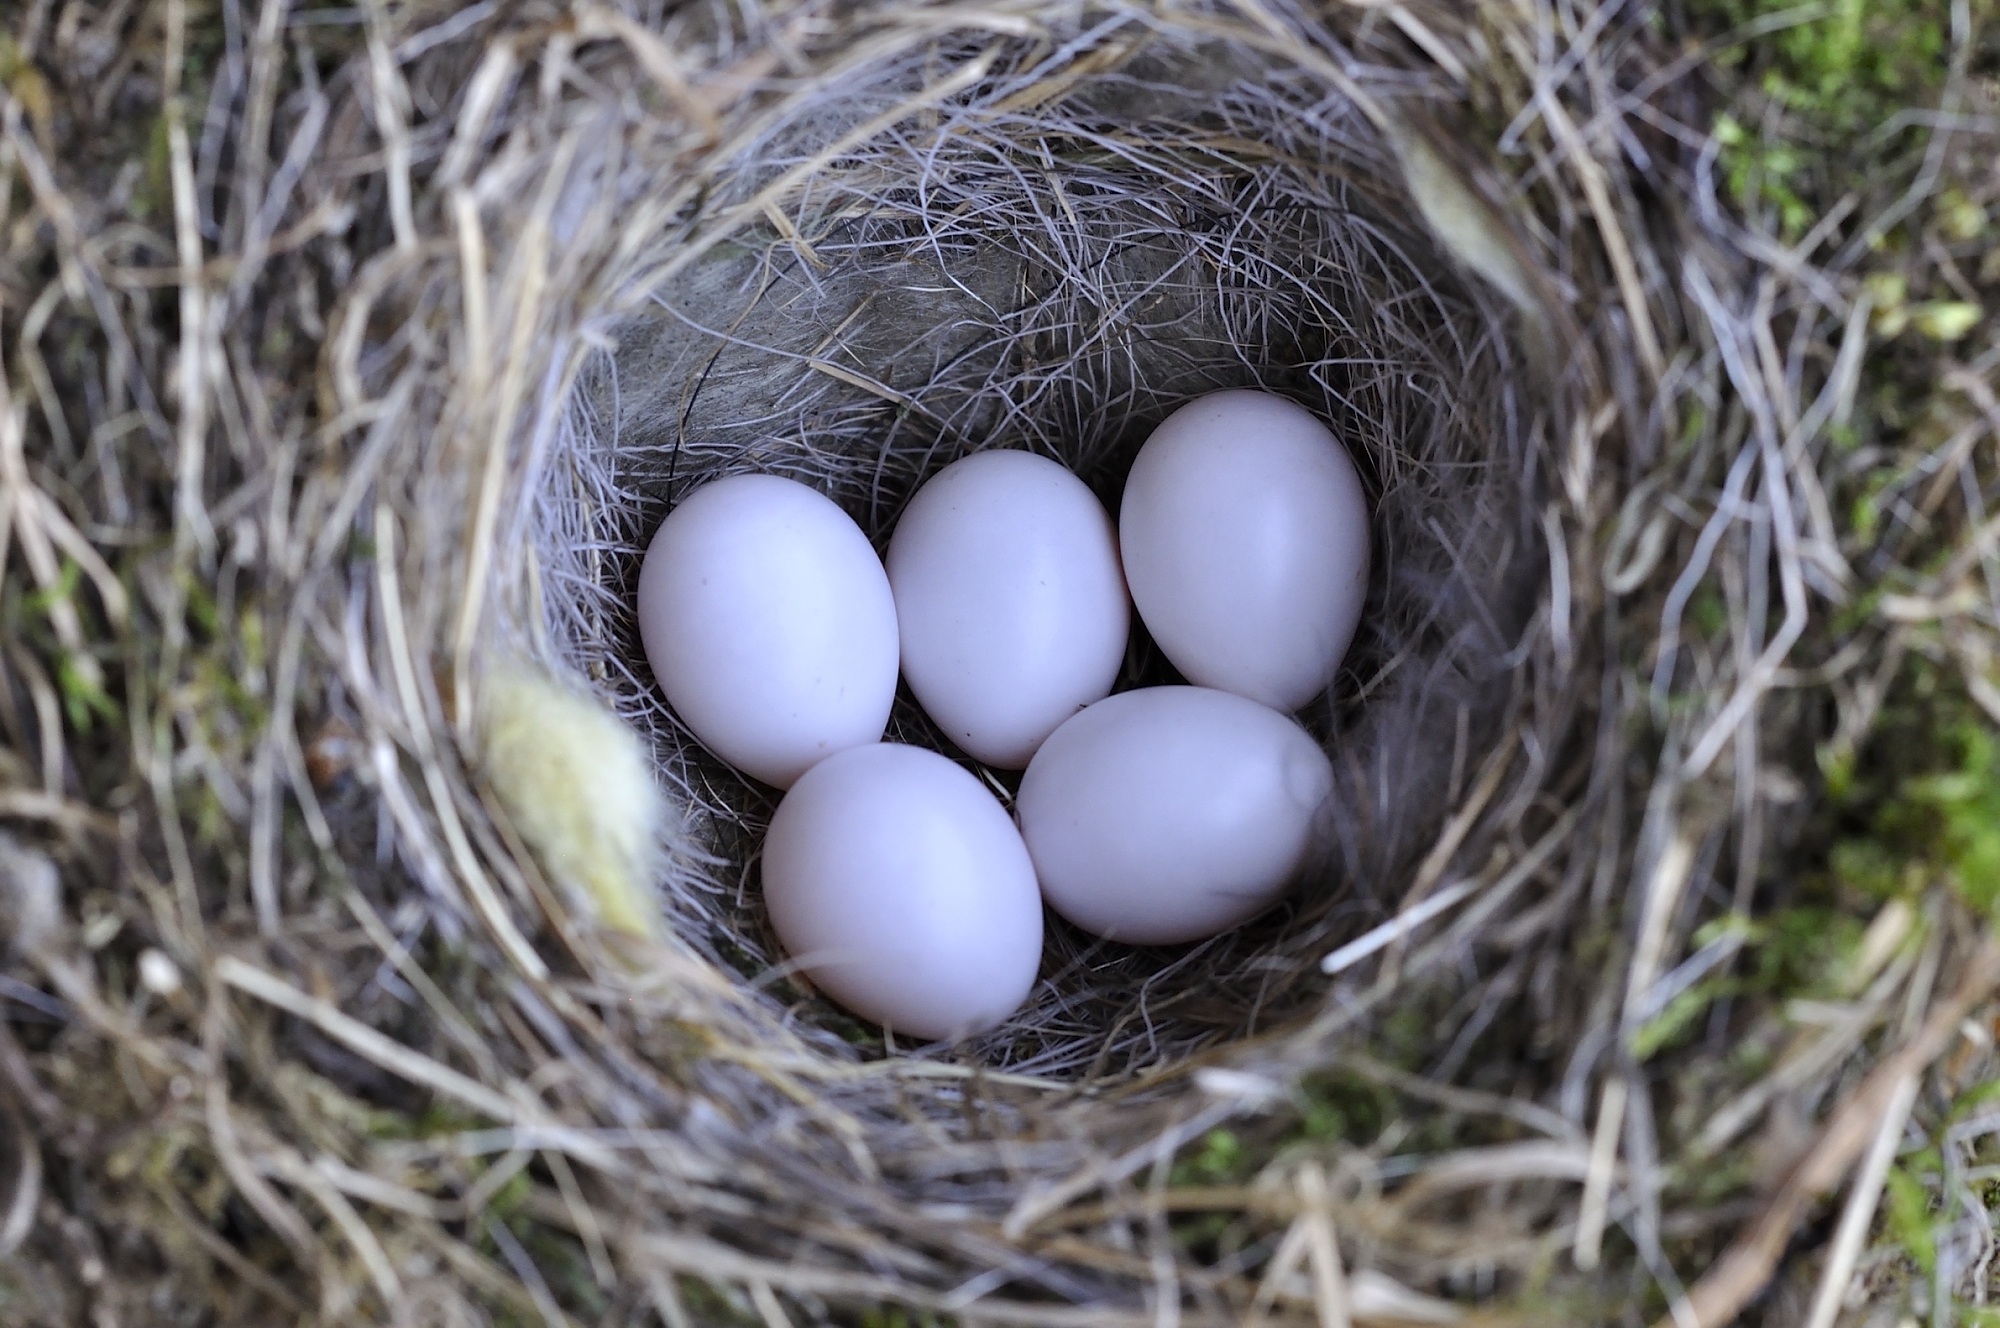
nature, grass, branch, bird, close, fauna, egg, close up, bird nest, nest, bird's nest, bird eggs